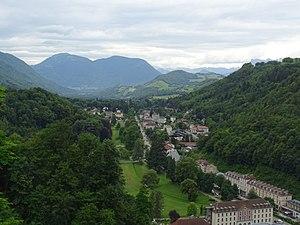
Uriage (et Valnavey-le-Haut). Vue de la terrasse du château d'Uriage.
Uriage-les-Bains est une station thermale située à 414 m d'altitude, rattachée aux communes de Saint-Martin-d'Uriage et de Vaulnaveys-le-Haut, située dans le département français de l'Isère au pied de la station de Chamrousse. Ses habitants sont appelés les Uriageois. Cette station bénéficie d'une eau thermale particulière.